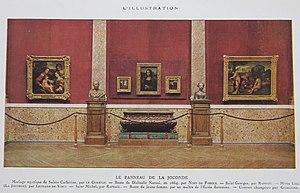
La Joconde au Louvre en 1929.